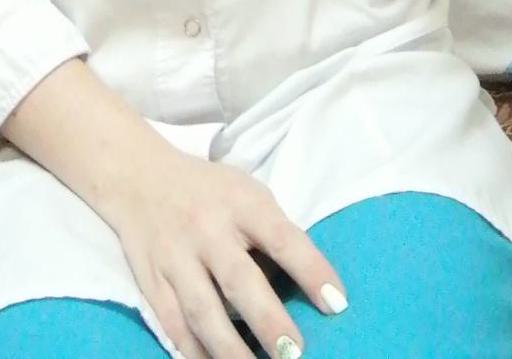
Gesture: no_gesture